Teri Bhabhi Hai Pagle

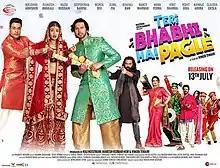
Theatrical release poster

Teri Bhabhi Hai Pagle is a 2018 Indian Hindi-language action comedy film directed and co-produced by Vinod Tiwari. Jointly produced by Raj Nostrum, Haresh Kumar Nor and Tiwari, the film stars Krushna Abhishek, Rajneesh Duggal, Deepshikha Nagpal, Mukul Dev, Sunil Pal and Nazia Hussain. The film was released theatrically on 13 July 2018. The film was earlier titled "Love in Goa", but was later changed after Abhishek's suggestion to the director, who was inspired by the title of the television serial "Woh Teri Bhabhi Hai Pagle".